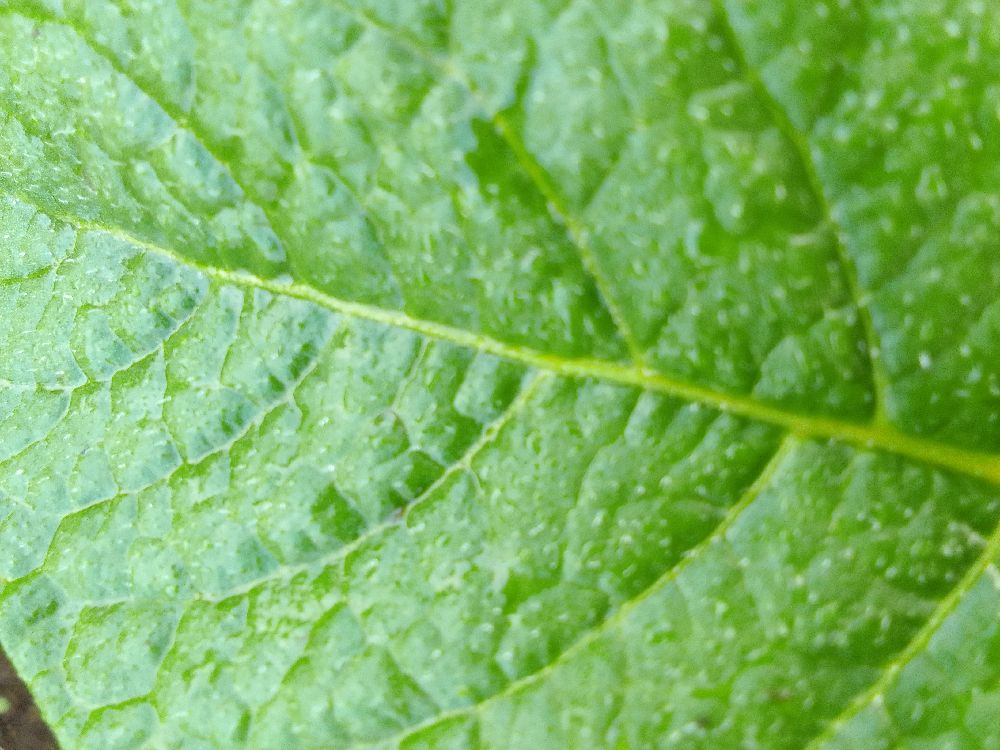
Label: Healthy